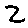
Label: 2